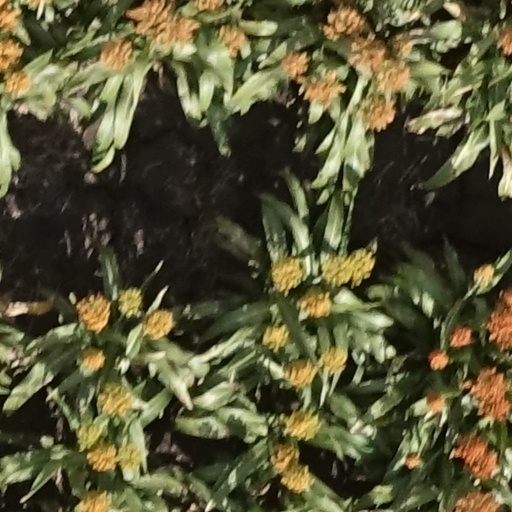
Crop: sorghum